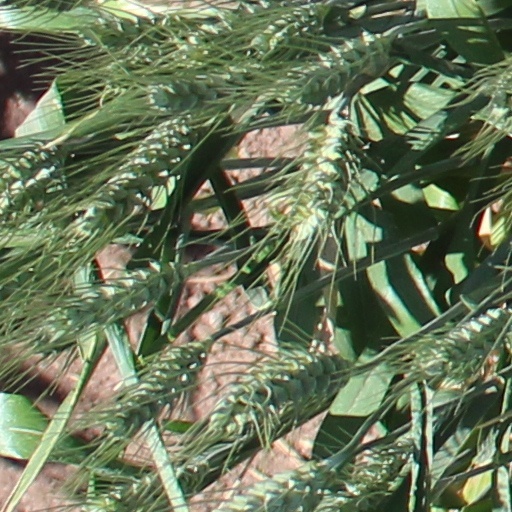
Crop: wheat